Engie Australia

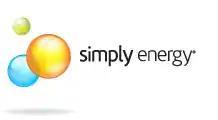
Logo of Simply Energy prior to 2024

Engie Australia (stylised as ENGIE), previously Simply Energy, is an Australian energy retailer, providing electricity and gas to more than 700,000 accounts across Victoria, South Australia, New South Wales, Queensland and Western Australia, with sales totalling 12% of the Australian market. It is the Australian retail arm of French company ENGIE. It was rebranded from Simply Energy in 2024.